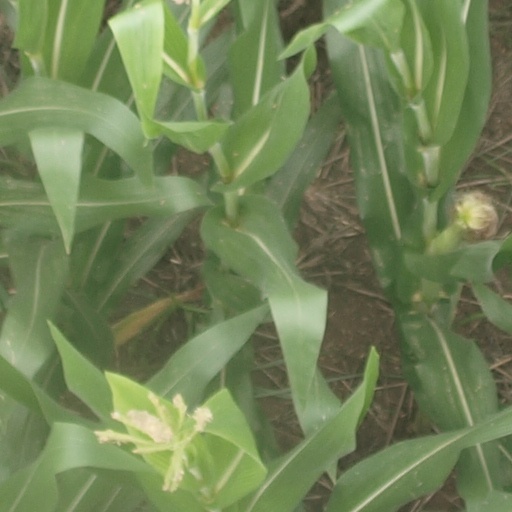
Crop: maize; corn